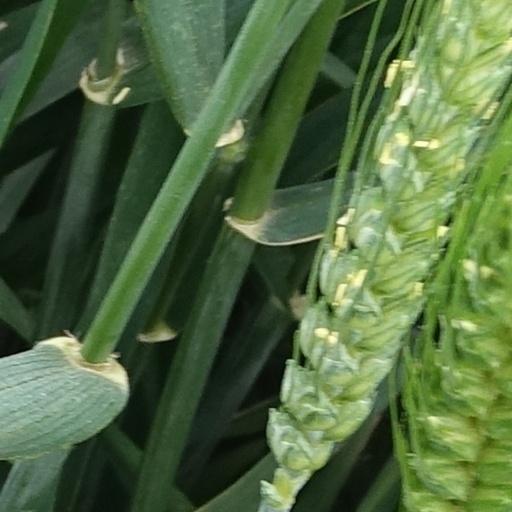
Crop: wheat